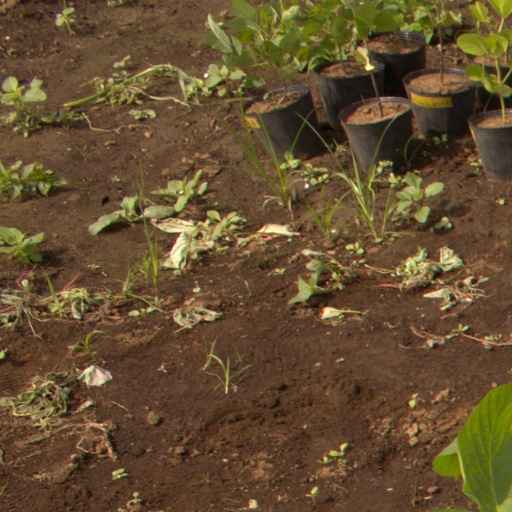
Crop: soybean